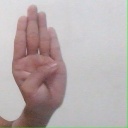
अक्षर: ब